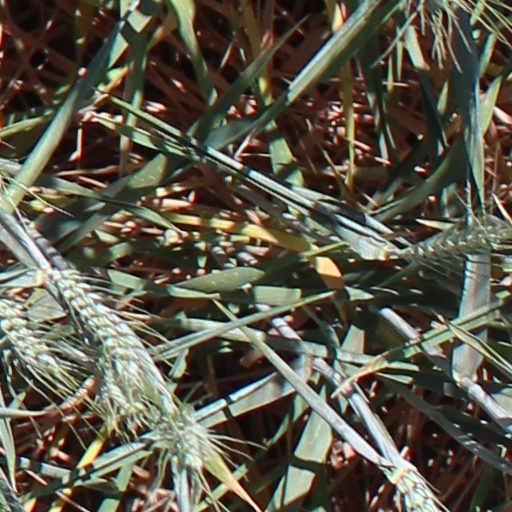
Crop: wheat